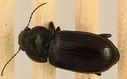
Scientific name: Amara alpina
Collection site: Niwot Ridge NEON (NIWO), plot NIWO_006